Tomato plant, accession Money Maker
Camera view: bottom (45 deg); turntable rotation: 90 degrees
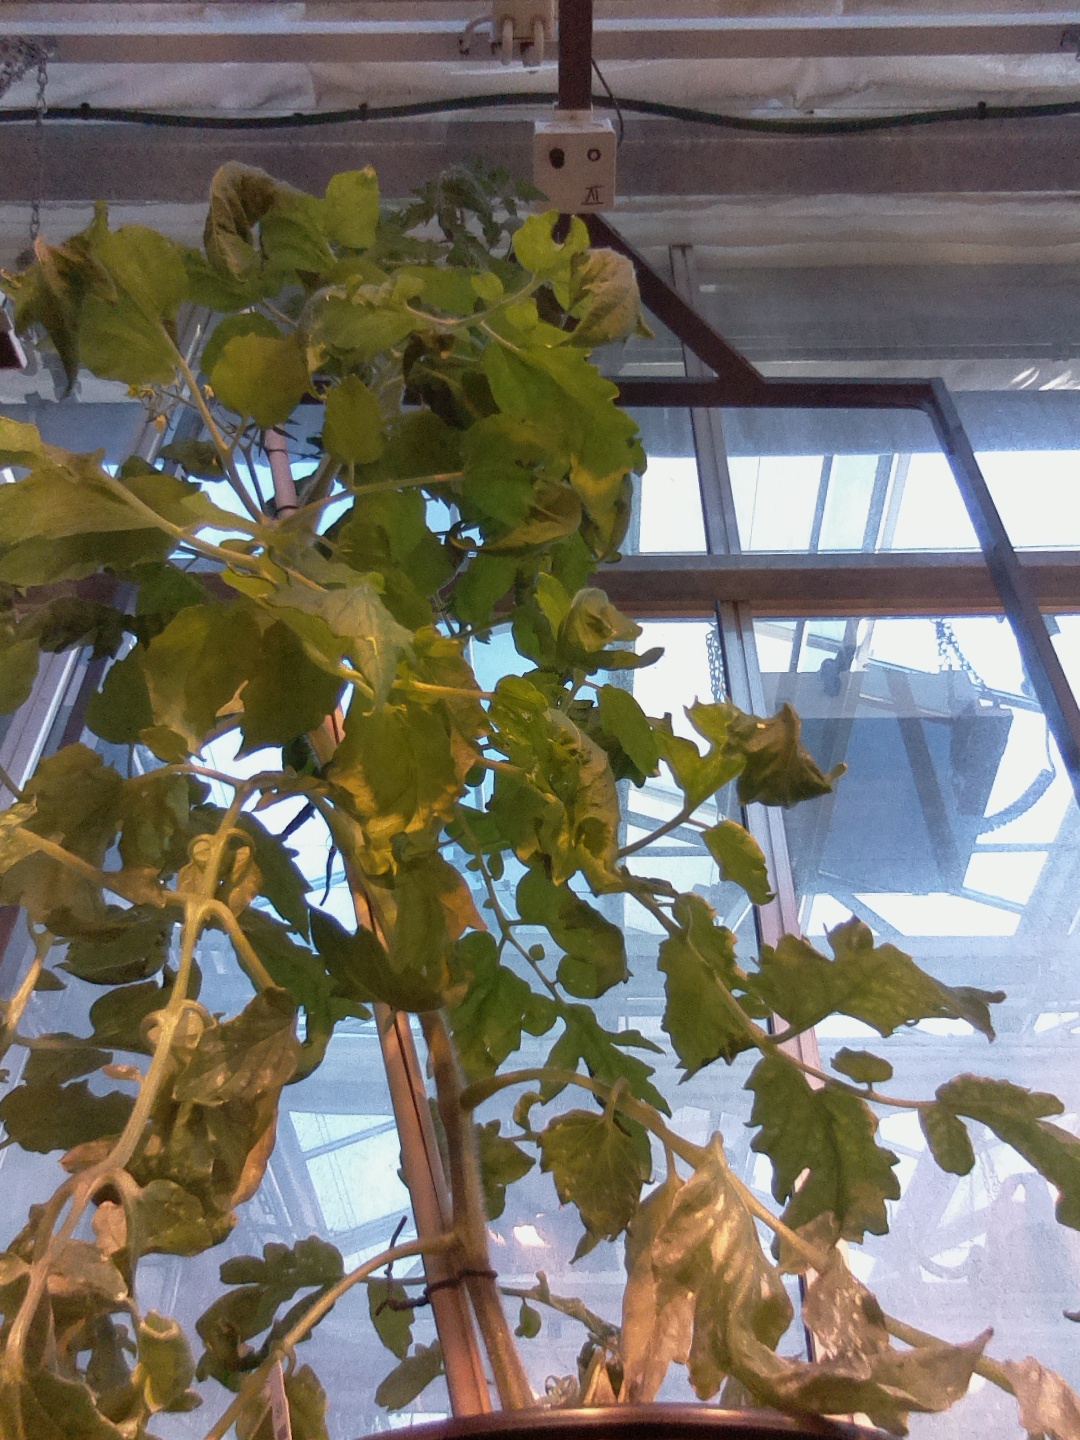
BBCH growth stage 70: Fruits at the main stem or branches visibles